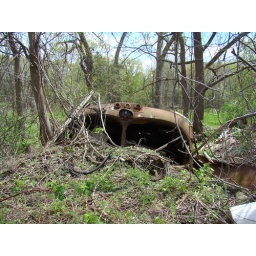
Old bus in the woods along bike path - front view